To the Moon (video game)

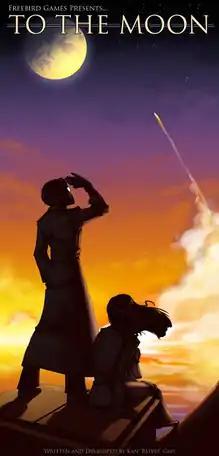
Game cover

To the Moon is a 2011 adventure game developed and published by Freebird Games. It was originally released for Windows and was later ported to Linux, OS X, Android, iOS, and the Nintendo Switch. The story follows two doctors who offer to fulfill a dying man's last wish using artificial memories. The game features relatively few gameplay mechanics, with the player controlling the two doctors, exploring the narrative, and solving puzzles as they try to reconstruct the dying man's memories in order to fulfill his wish.